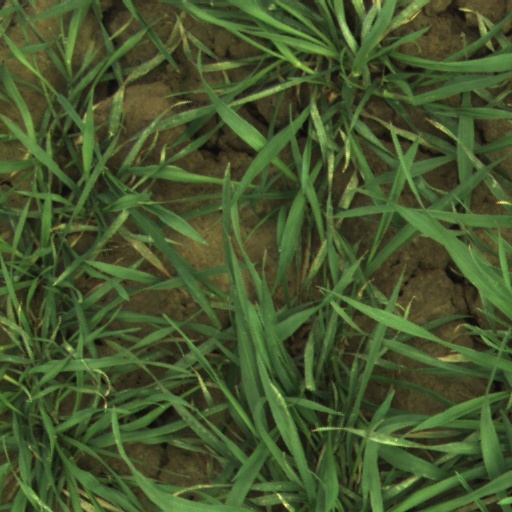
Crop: wheat